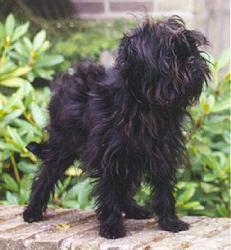
affenpinscher